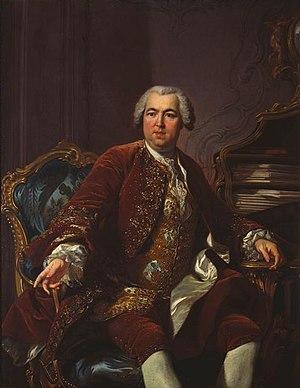
La folie Beaujon était un domaine de plaisance aménagé entre 1781 et 1783 pour le financier Nicolas Beaujon à Paris, sur un terrain d'une superficie de douze hectares environ, compris entre les actuelles avenue de Wagram, place Charles-de-Gaulle, avenue des Champs-Élysées, rue Washington et rue du Faubourg-Saint-Honoré.
Le palais de l'Élysée, dit l'Élysée, est un ancien hôtel particulier parisien, situé au nᵒ 55 de la rue du Faubourg-Saint-Honoré, dans le 8ᵉ arrondissement de Paris. Il est le siège de la présidence de la République française et la résidence officielle du président de la République depuis la IIᵉ République.